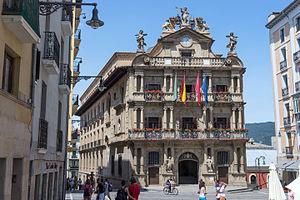
Pampelune - Hôtel de Ville
Pampelune, est une ville et une commune espagnole, capitale de la communauté forale de Navarre. Elle se situe à 440 mètres d'altitude. Elle a une population de 197 989 habitants et c'est la ville principale de la cuenca de Pampelune, aire urbaine de plus de 350 000 habitants.